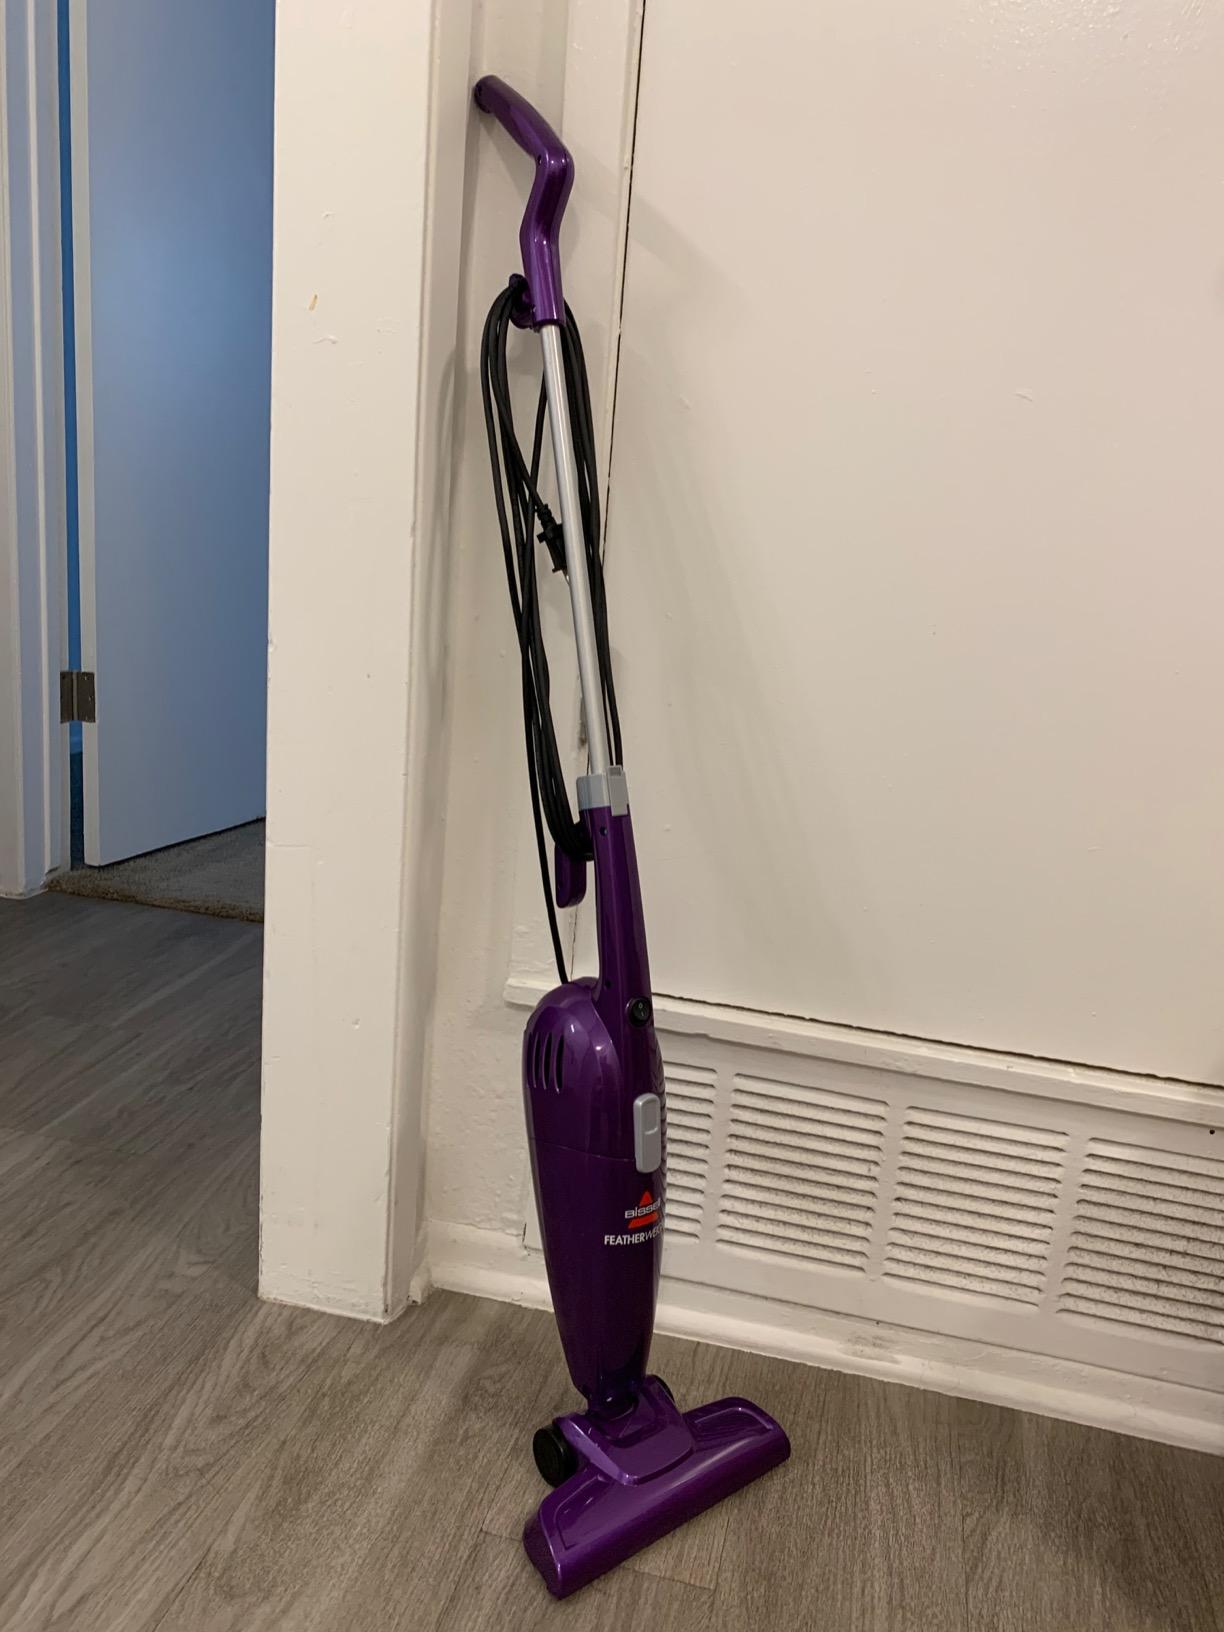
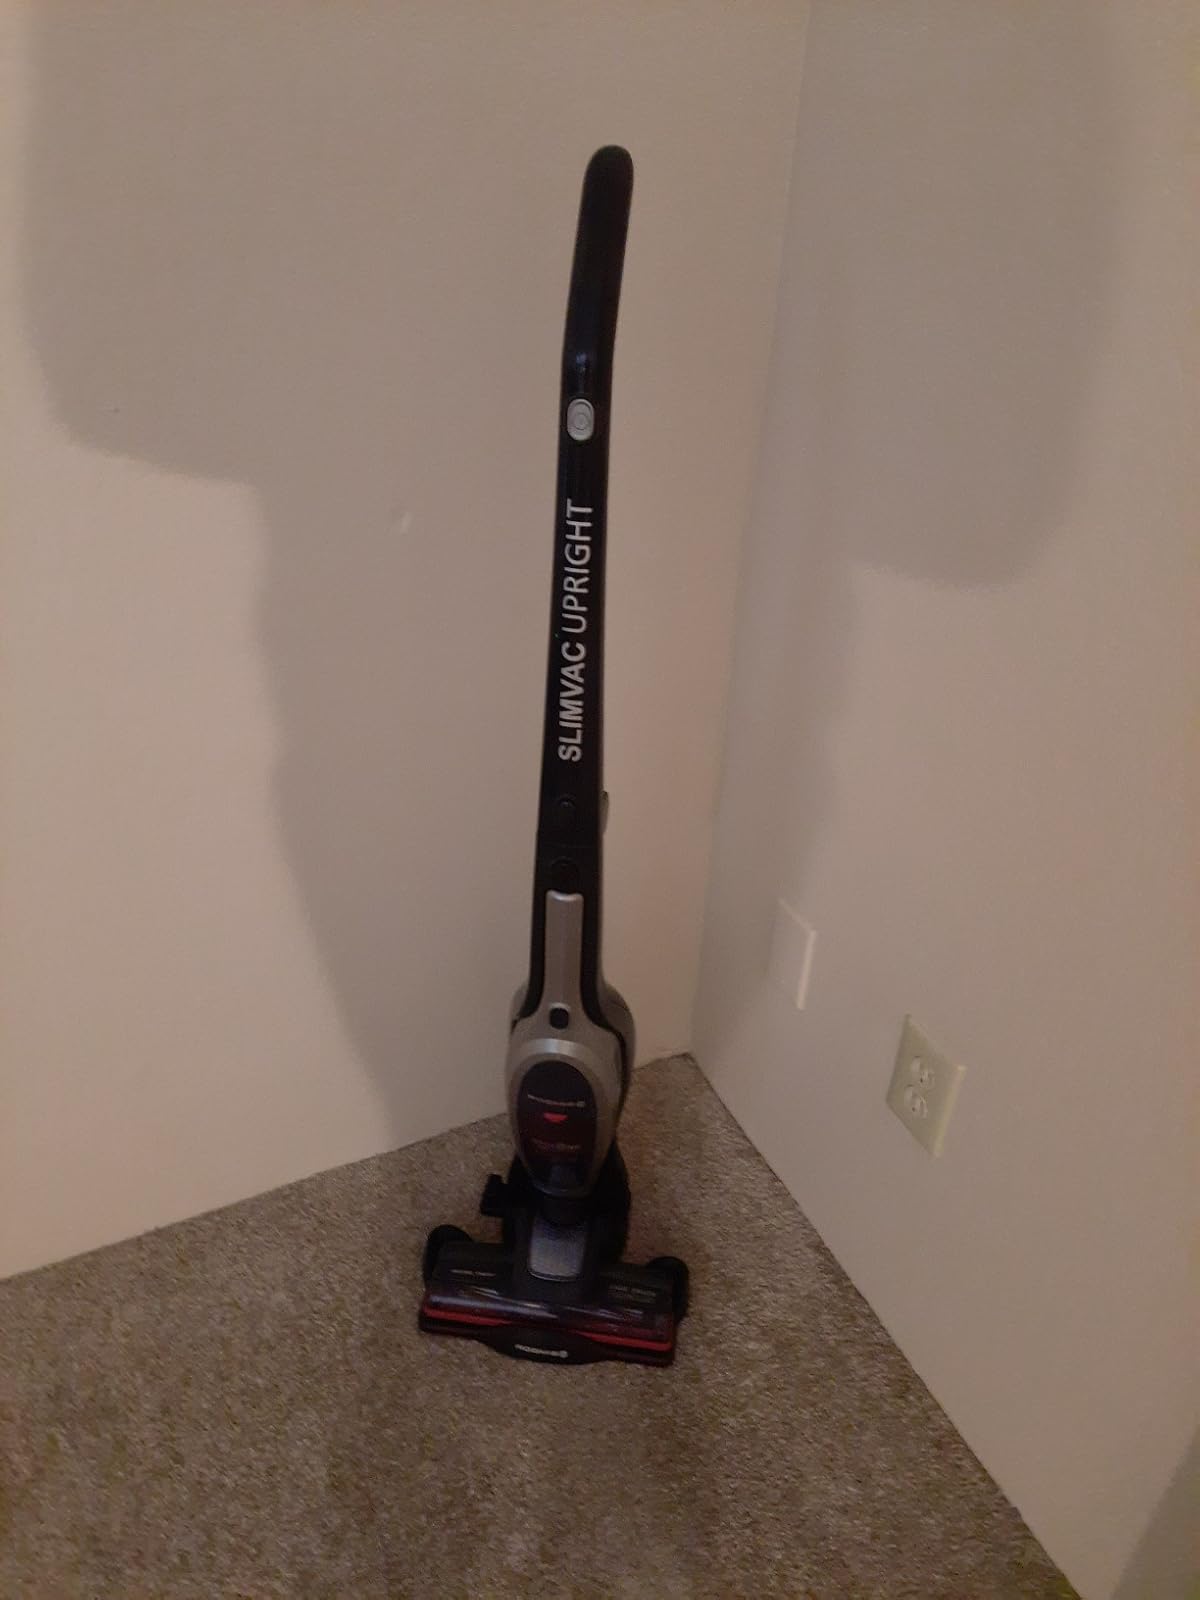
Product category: items_vacuum
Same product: no